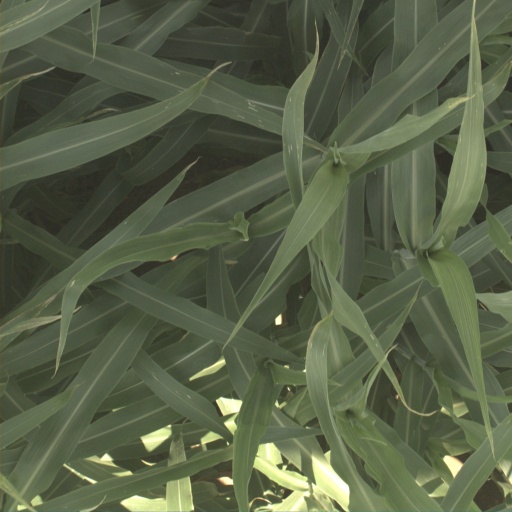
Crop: sorghum